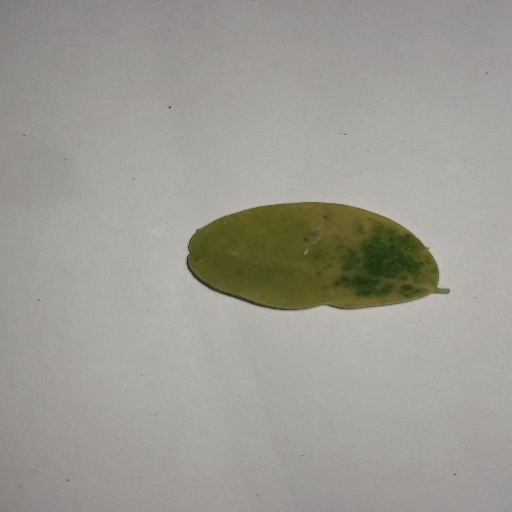
Species: Sojina
Leaf condition: Yellow Leaf